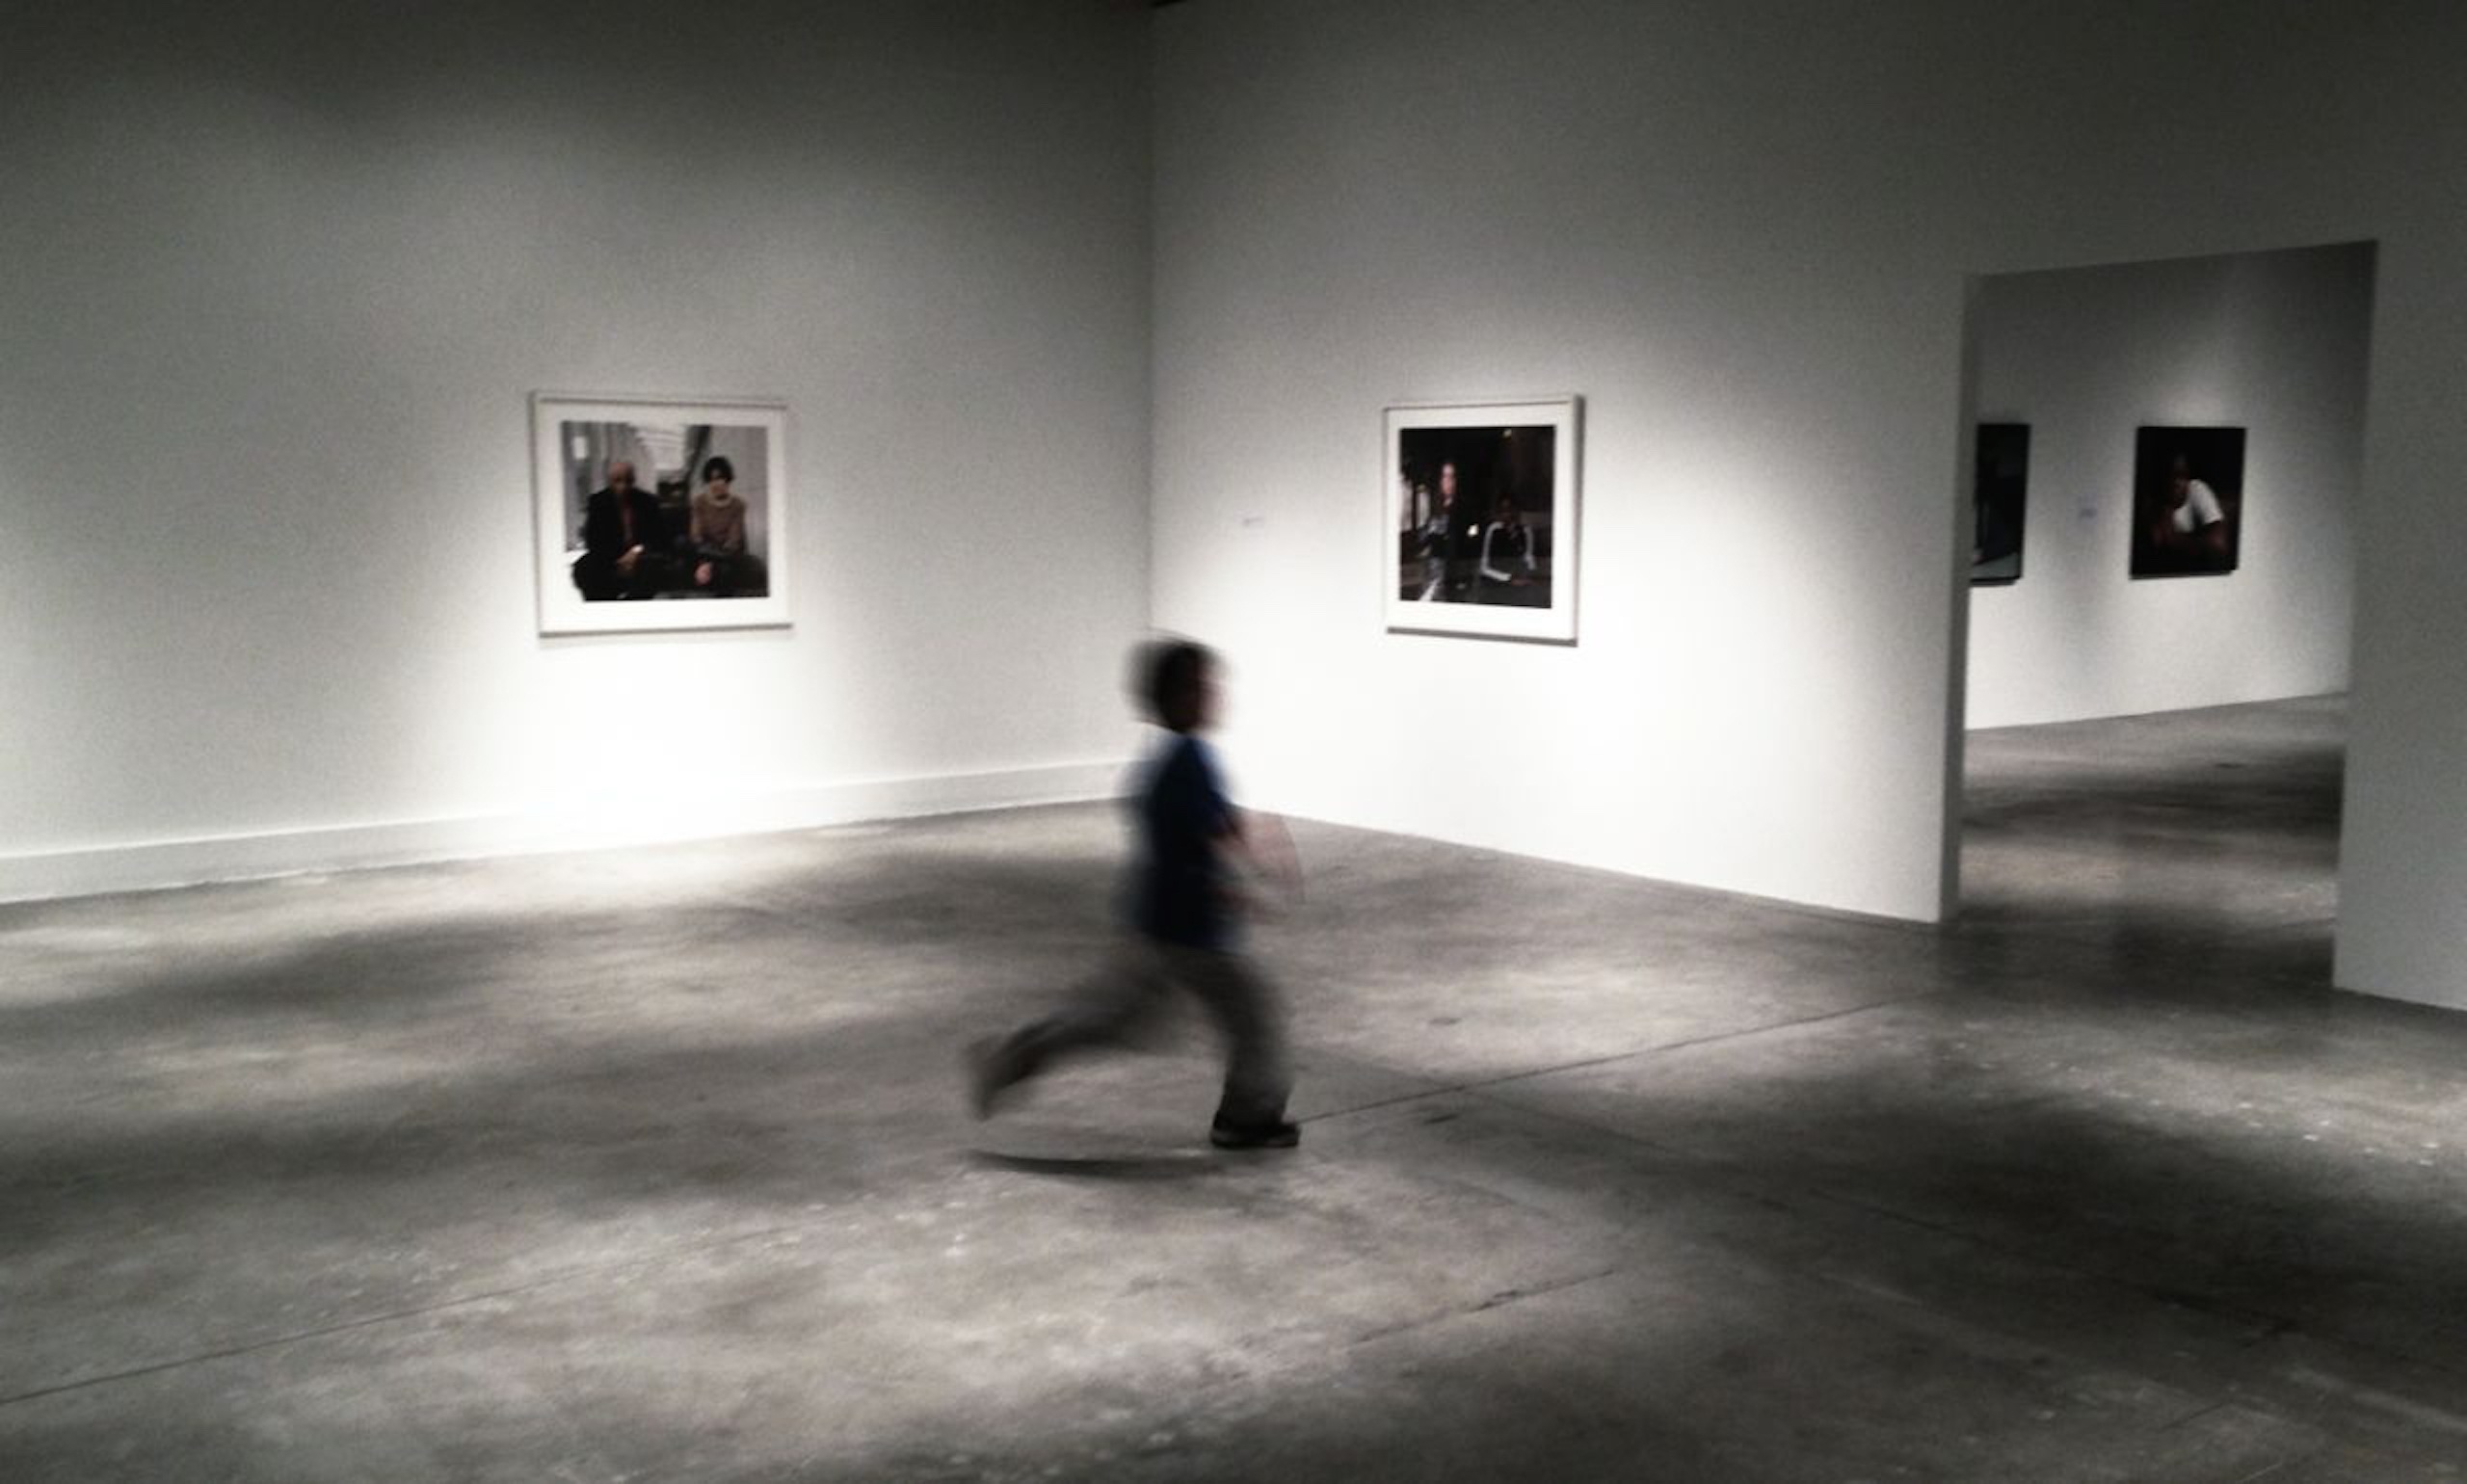
white, boy, collection, museum, black, monochrome, speed, painting, art, creativity, photograph, image, tourist attraction, nobody, art gallery